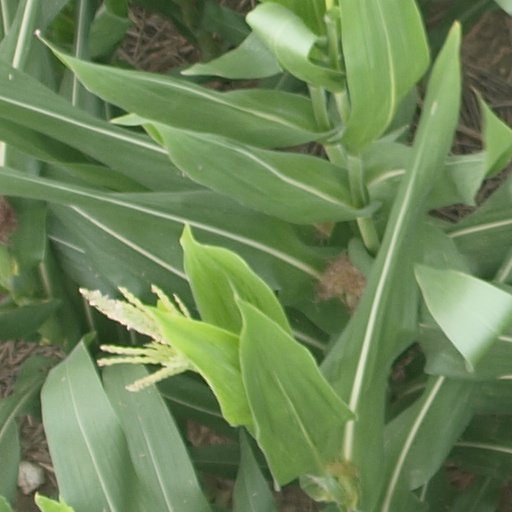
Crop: maize; corn